Caesarea (Mazaca)

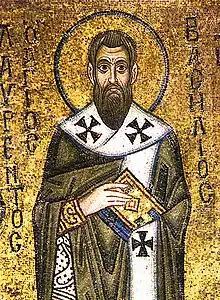
Basil of Caesarea

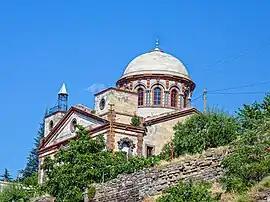
Aya Panagia Greek Church in Talas, Kayseri

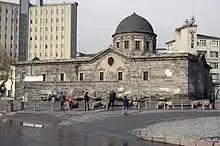
Meryem Ana Kilisesi, meaning 'Virgin Mary Church'

An earlier town or city associated with the Old Assyrian trade network can be traced to 3000 BCE, in ruined Kültepe, north-east. Findings there include numerous baked-clay tablets, some of which were enclosed in clay envelopes stamped with cylinder seals. The documents record common activities, such as trade between the Assyrian colony and the city-state of Assur and between Assyrian merchants and local people. The trade was run by families rather than the state. The Kültepe texts are the oldest documents of Anatolia. Although they are written in Old Assyrian, the Hittite loanwords and names in the texts are the oldest record of any Indo-European language. Most of the archaeological evidence is typical of Anatolia rather than of Assyria, but the use of both cuneiform and the dialect is the best indication of Assyrian presence.